DYEY

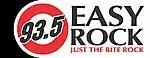
93.5 Easy Rock logo (May 18, 2009-November 14, 2021)

DYEY (93.5 FM), broadcasting as 93.5 Easy Rock, is a radio station owned by MBC Media Group through its licensee Cebu Broadcasting Company and operated by JME Broadcast Resources. Its studio and transmitter are located at Brgy. Balabag, Malay, Aklan.